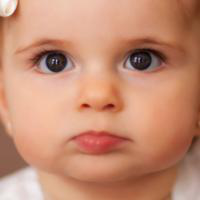
Age group: age 01-10